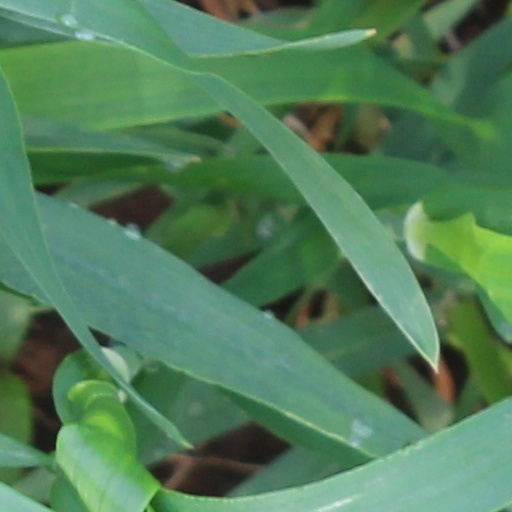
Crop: wheat